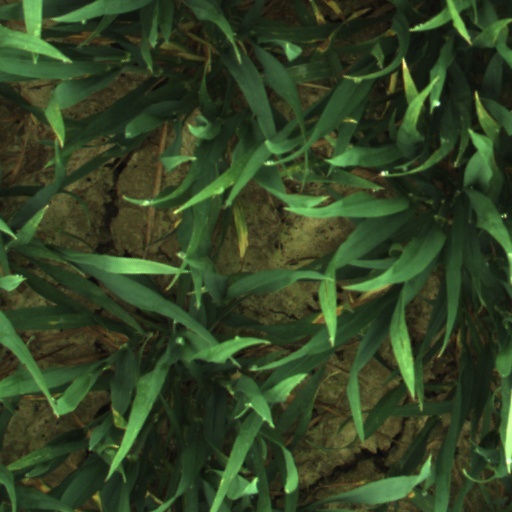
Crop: wheat